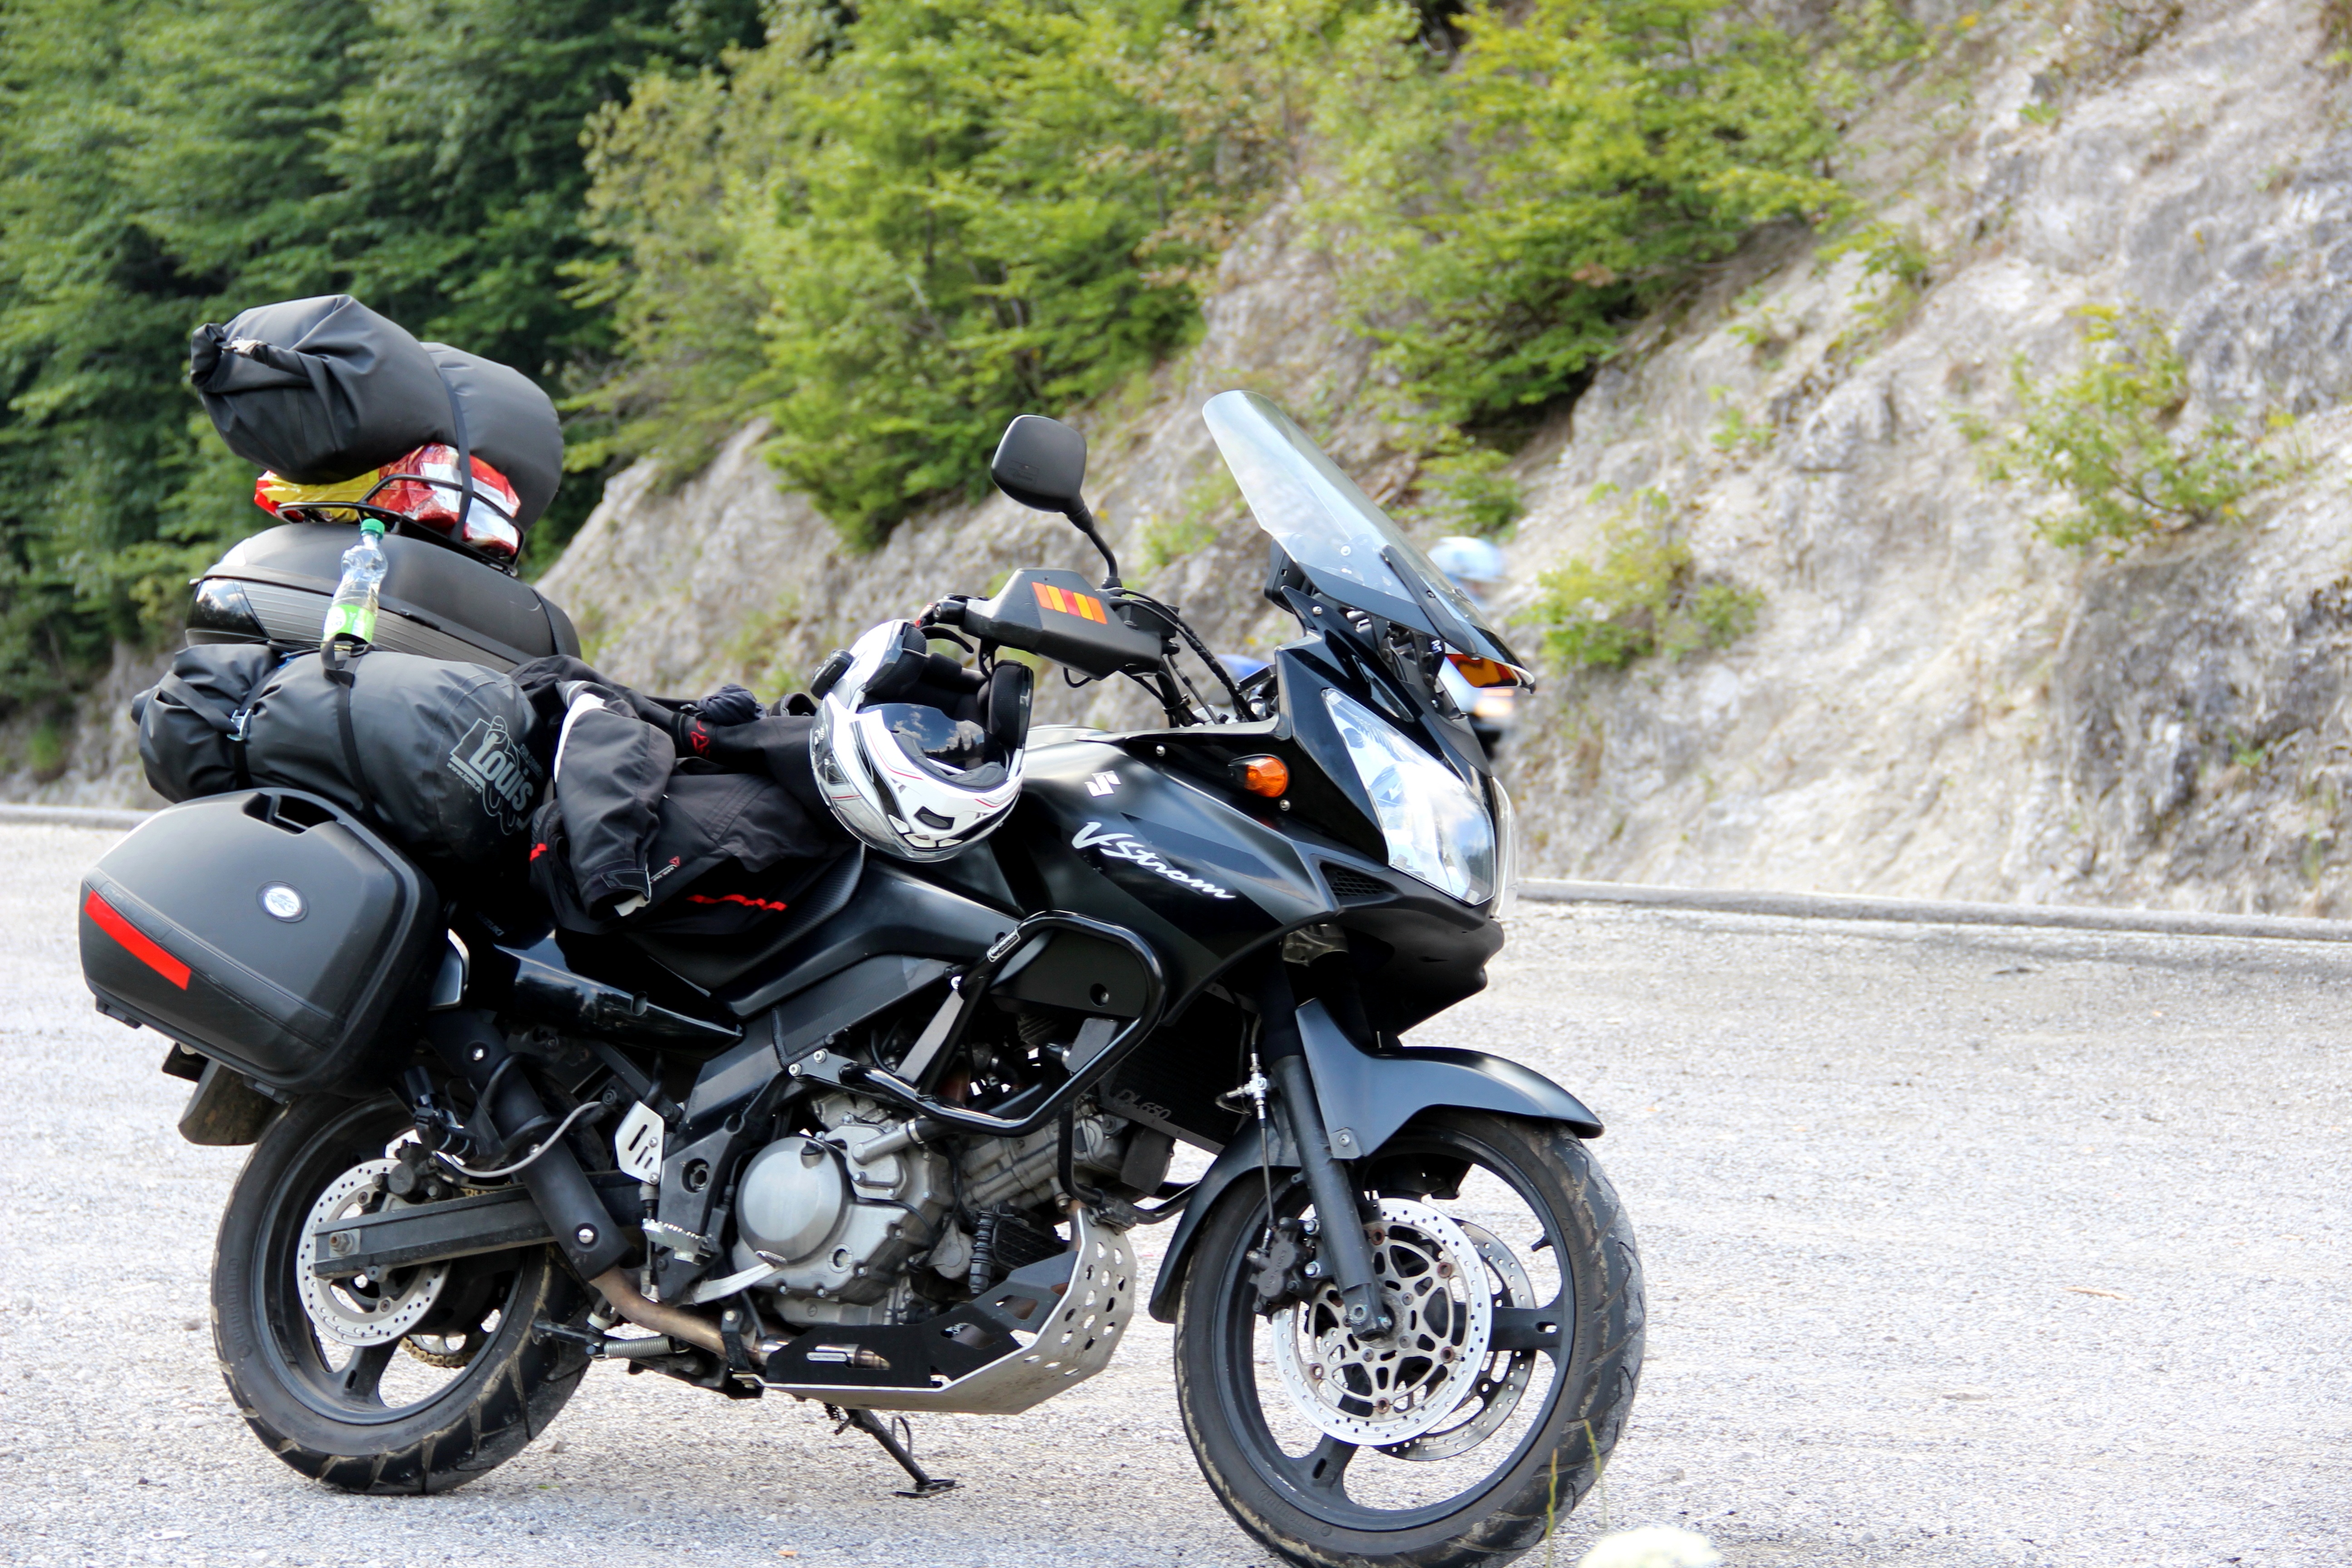
car, travel, vehicle, motorcycle, holidays, stop, suzuki, pause, motorcycling, land vehicle, automobile make, nabaleno, v strom